4th Light Horse Brigade

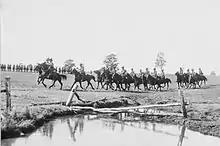
A large formation of soldiers riding horses pass a shallow dam

At the outbreak of the war August 1914 the Australian Government decided to raise the Australian Imperial Force (AIF) consisting of 20,000 troops comprising an infantry division and a light horse brigade of three regiments to be used at the discretion of Britain. These regiments were raised from volunteers for overseas service, as the provisions of the "Defence Act" did not allow conscripts to be deployed overseas. Nevertheless, many of the recruits were drawn from the various militia light horse formations created as a consequence of the Kitchener Report 1910 and the introduction of Universal Training, although they were assigned to freshly raised units that were separate to the light horse regiments raised as part of the militia. Initial enlistments outstripped expectations and as a result, a total of three light horse brigades as well as two divisional cavalry regiments were formed. One of the regiments assigned as divisional cavalry was the 4th Light Horse Regiment, raised in October 1914, which would eventually form part the 4th Light Horse Brigade, although it was not initially assigned to the brigade when it was formed in early 1915.